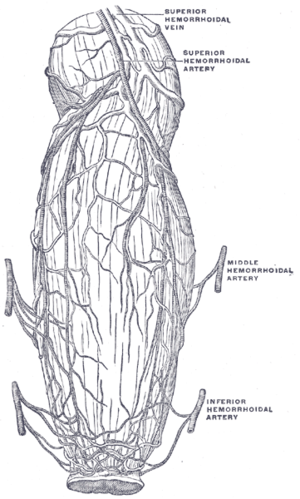
La veine mésentérique inférieure commence dans le rectum en tant que veine rectale supérieure, qui prend son origine dans le plexus veineux rectal, ce dernier le mettant en relation avec les veines rectales moyennes et inférieures.
L'anus, en anatomie, est l'orifice terminal du tube digestif.
L’artère rectale inférieure est une artère qui fournit du sang à la moitié inférieure du canal anal.